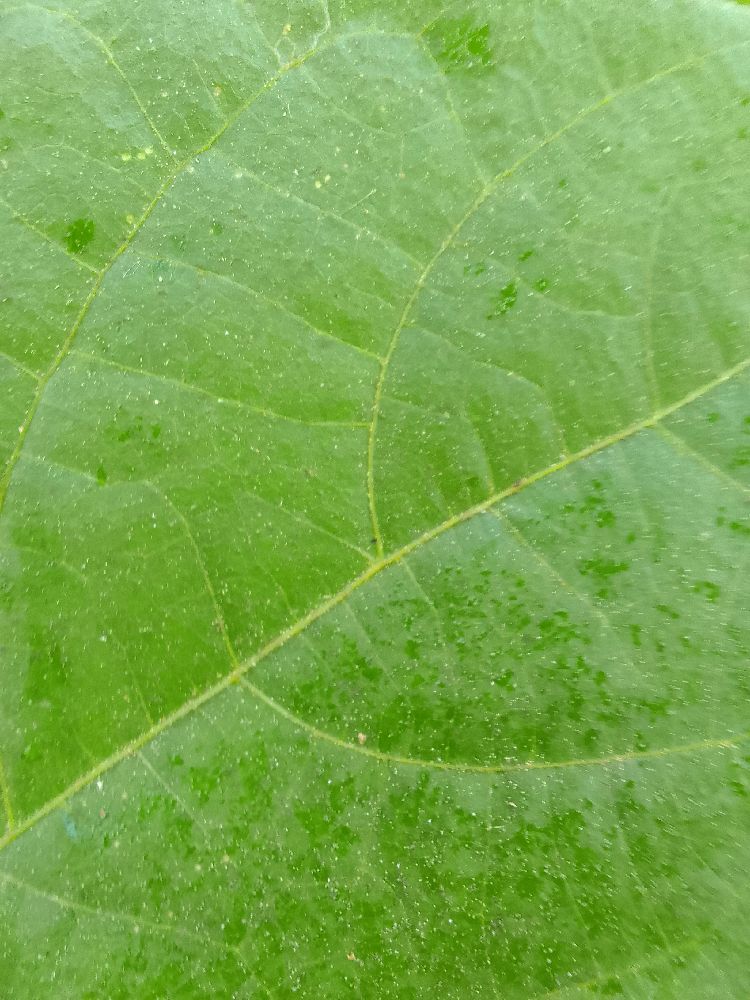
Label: healthy